Otumba de Gómez Farías

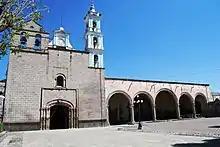
Parish of the Purísima Concepción

For several years, the government has worked on restoration and beautification projects with the aim of being included as one of the Pueblos con Encanto del Bicentenario (Bicentennial Towns with Charm). The program was initiated in 2008, with Otumba as one of the eighteen towns selected. The hope is also that the improvements and designation will attract tourists. Like most towns in Mexico, the center of Otumba is a main plaza surrounded the most important buildings of the community. The main plaza is decorated with leafy trees and a kiosk, which has a small café inside, surrounded by the Parish of the Purisima Concepción with its cloister from the 16th century, the municipal palace and the Gonzalo Carrasco Museum.